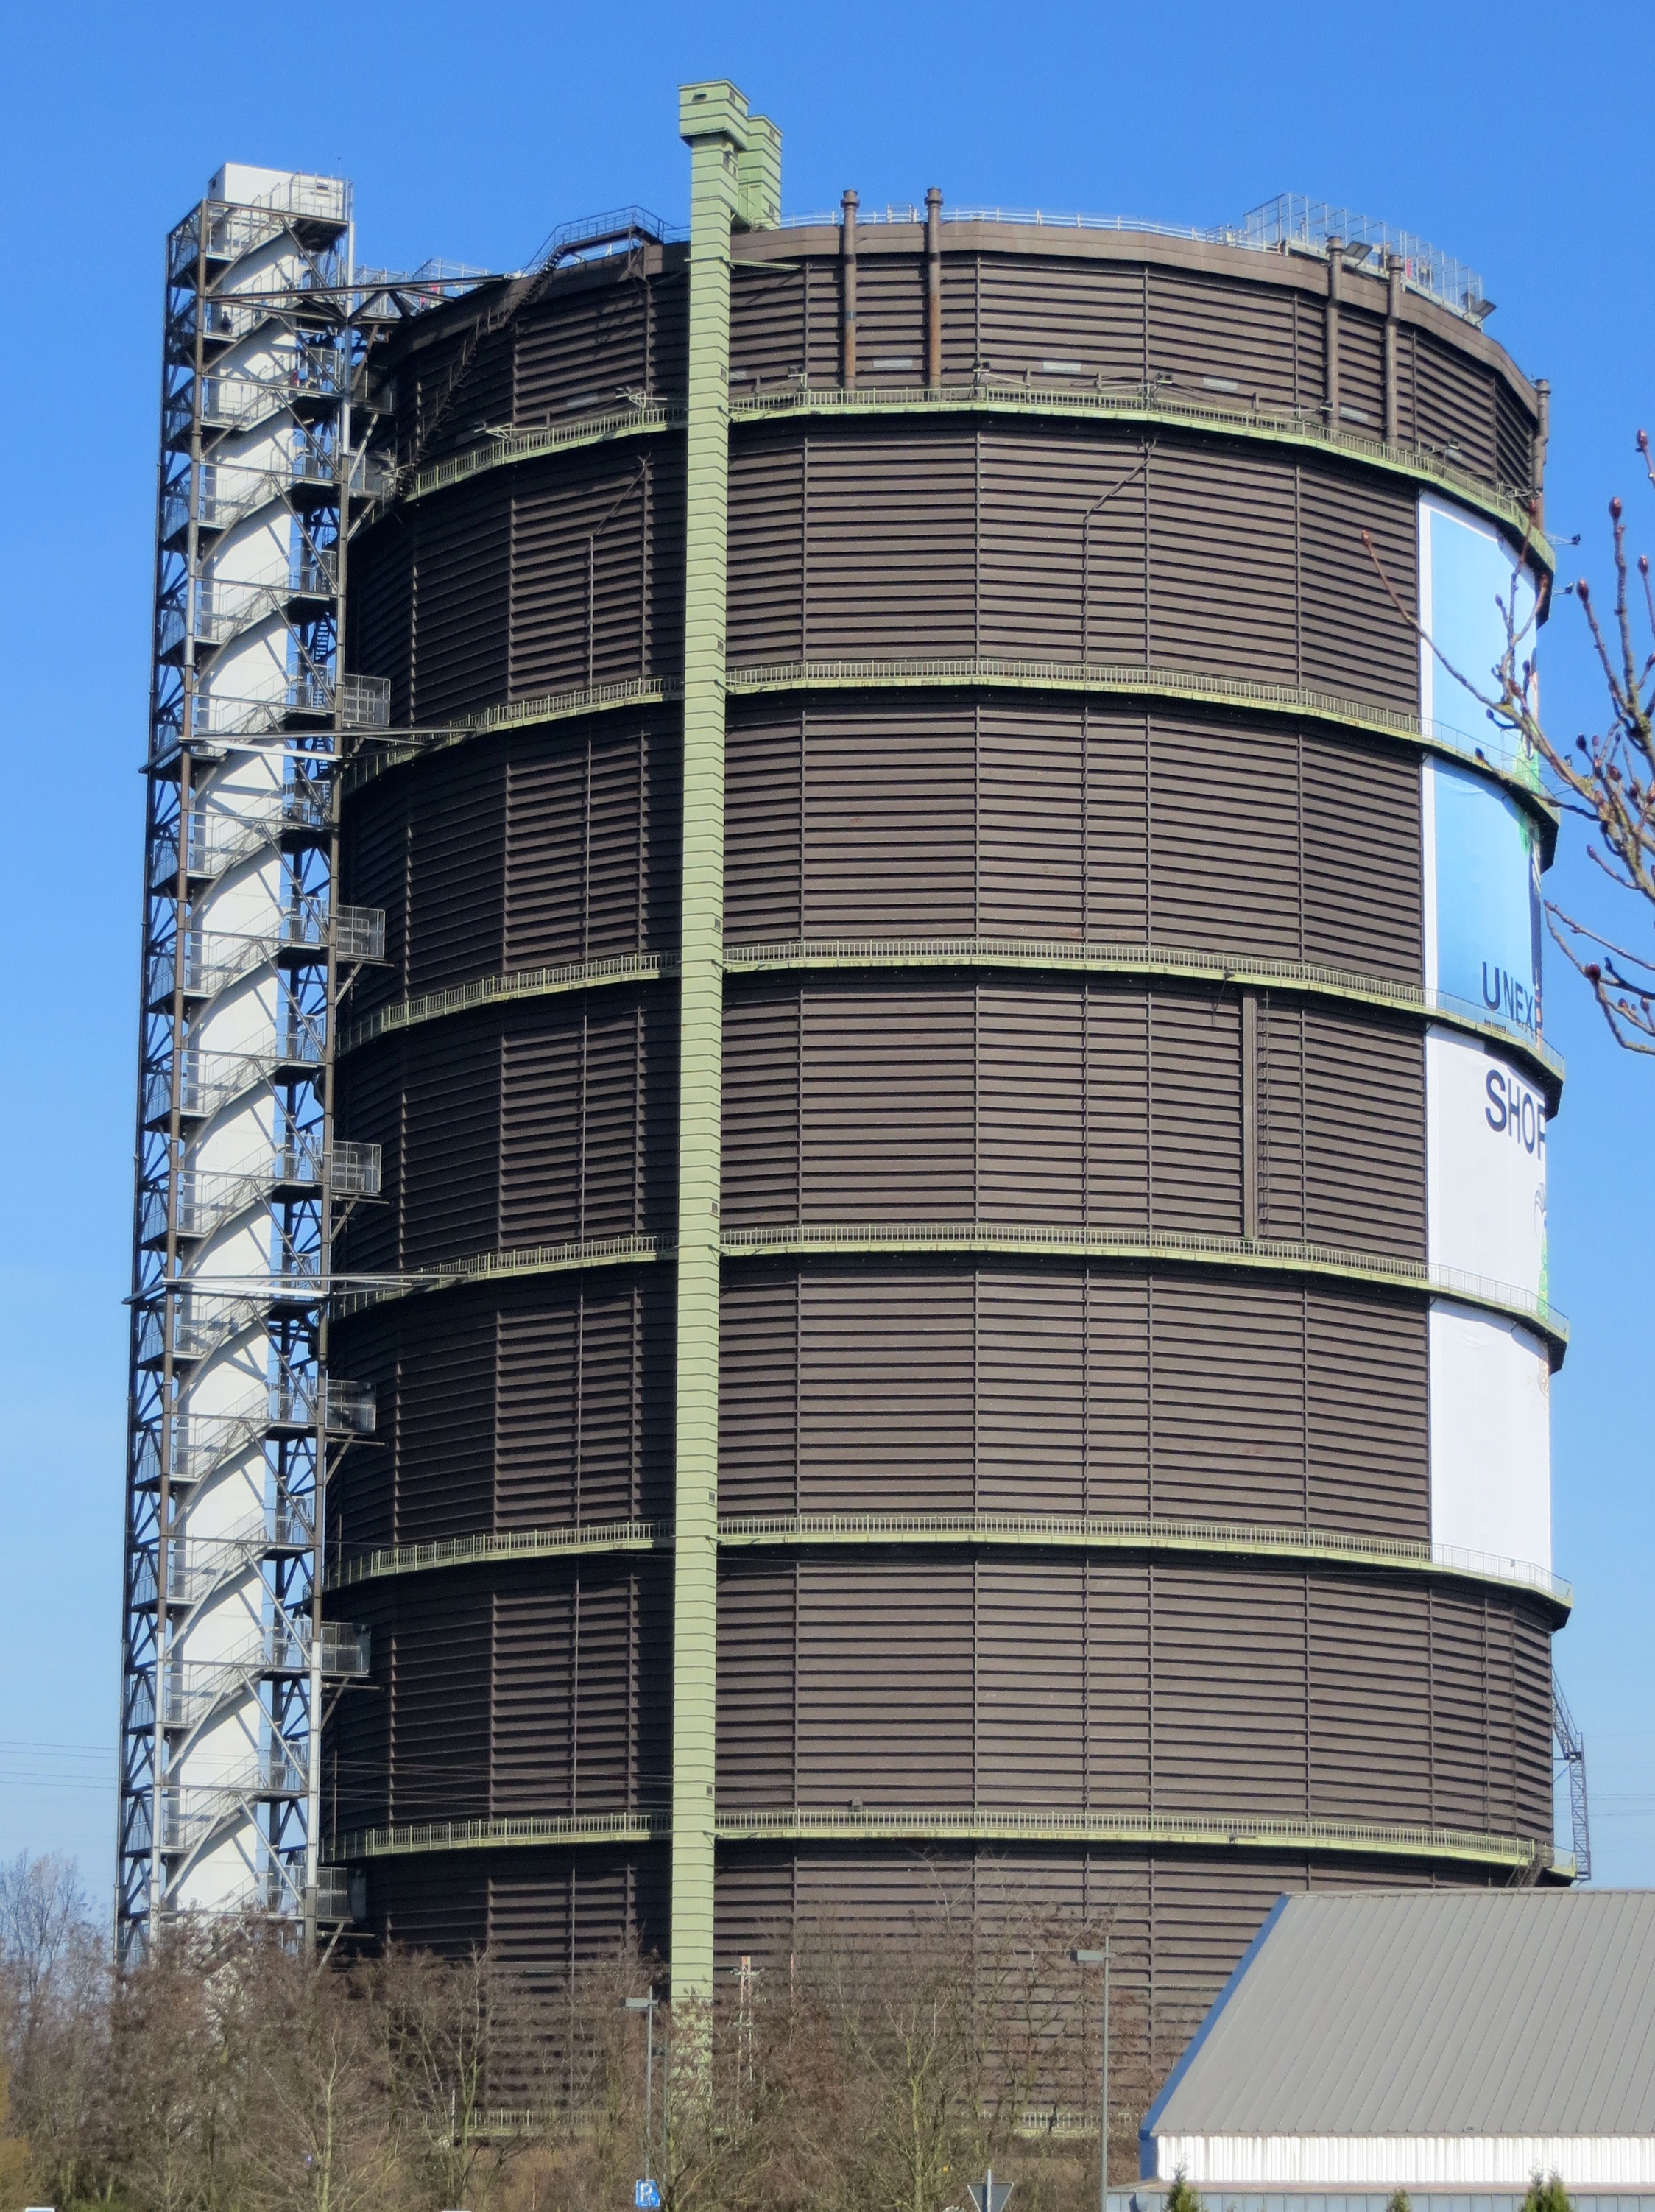
architecture, skyscraper, tower, facade, industry, tower block, gasometer, lift, stairs, silo, viewpoint, commercial building, headquarters, condominium, emergence, brutalist architecture